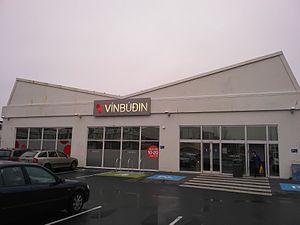
Façade du magasin d'alcool Vinbudin à Reykjavik (Islande).
Vínbúð, littéralement « boutique de vin », est une chaîne de magasins islandaise de vente au détail donc la particularité est d'être l'unique revendeur d'ÁTVR, l'entreprise d'État détenant le monopole de la vente d'alcool et de tabac.